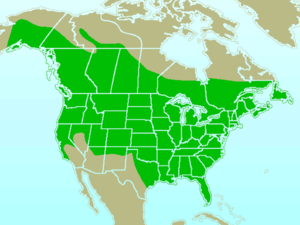
Cette liste des espèces d'oiseaux au Québec recense les taxons de ce groupe observés dans cette province du Canada. Elle provient de l'American Ornithologist Union en date du mois de janvier 2019. Elle comprend 470 espèces dont :
Cette liste des oiseaux au Canada provient de Bird Checklists of the World en date du mois de juillet 2018.